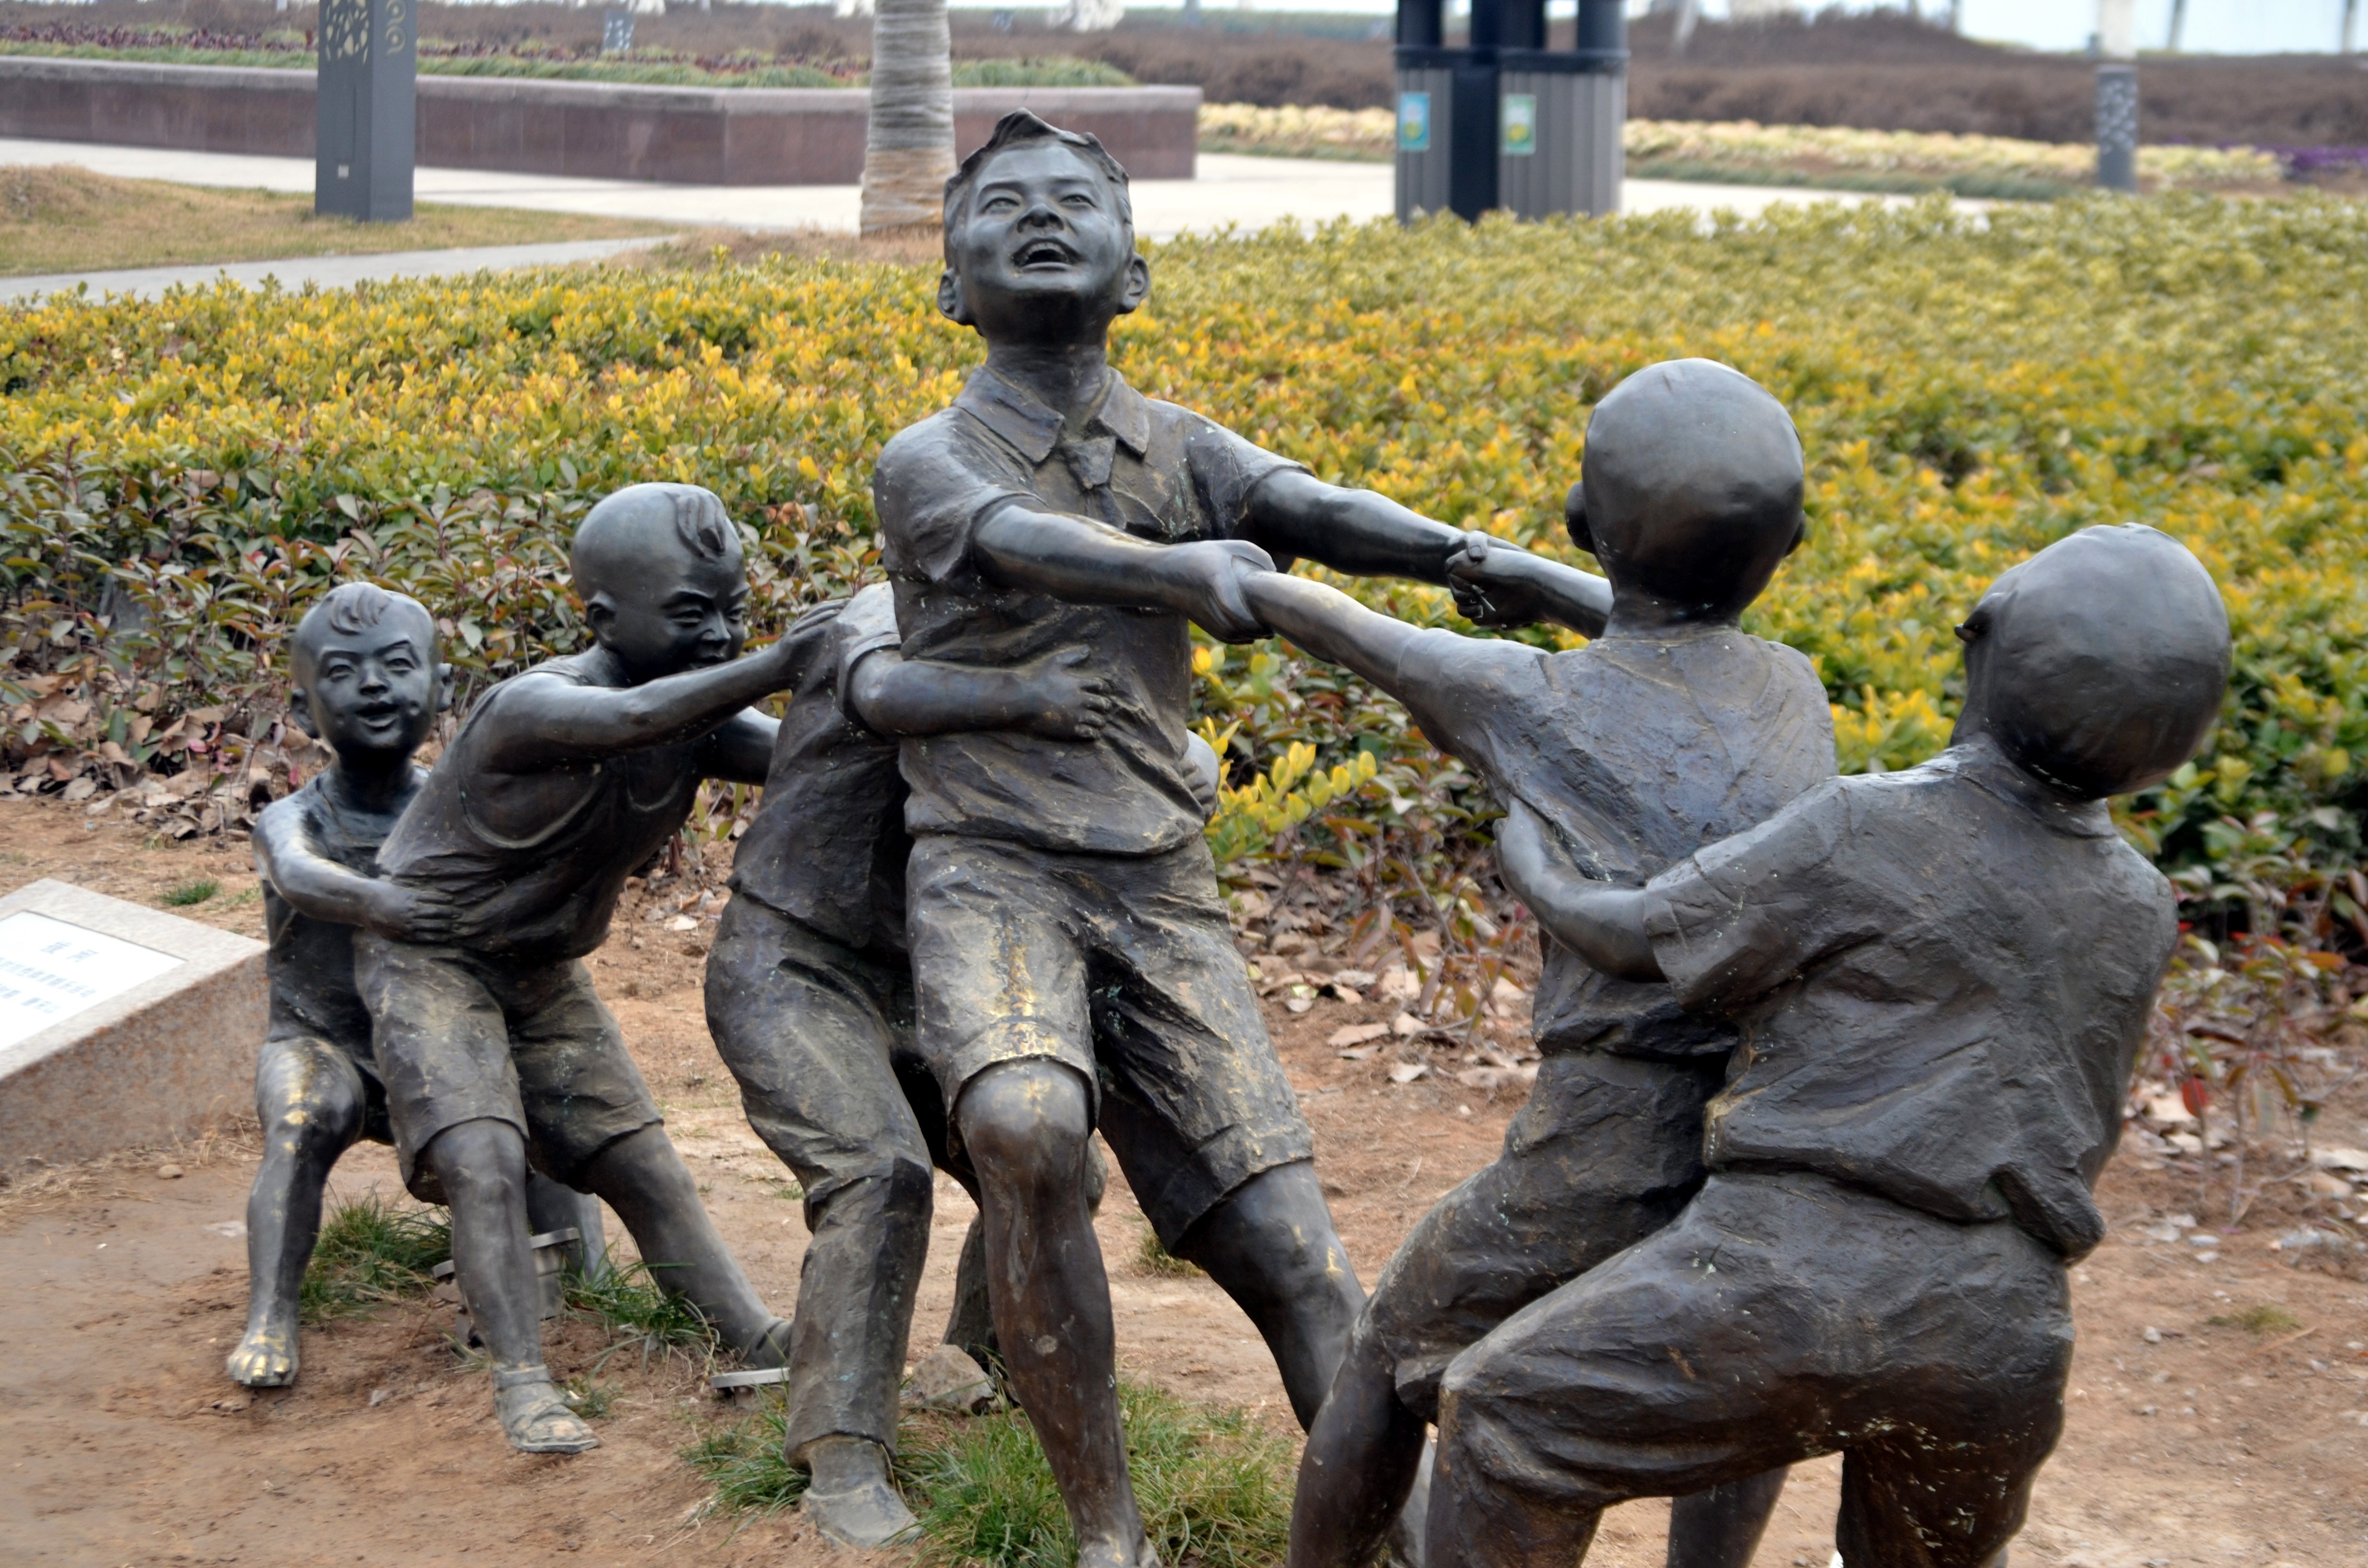
person, people, monument, military, statue, soldier, army, metal, artwork, sculpture, memorial, art, children, figurine, bronze, mold, cast, troop, infantry, militia